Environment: real
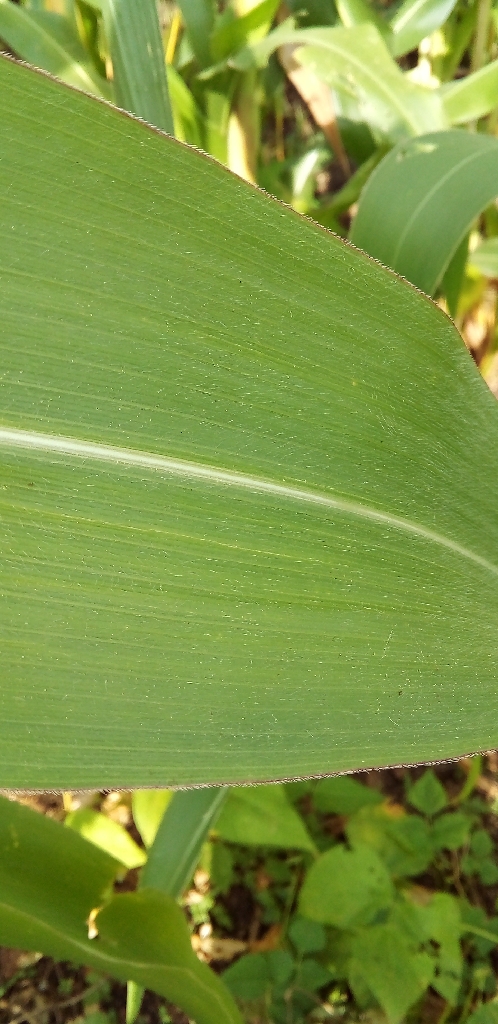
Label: healthy